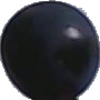
Label: Grape Blue 1